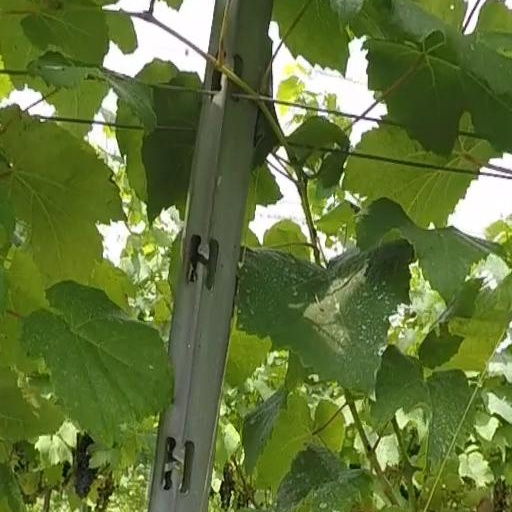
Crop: grape